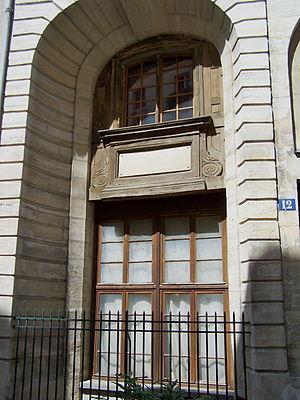
Les panneaux « Histoire de Paris » sont des panneaux d'information installés dans les rues de Paris devant certains des monuments parisiens.
Le Collège des Grassins est l'un des neuf collèges de plein-exercice de l'ancienne Université de Paris, fondé en 1569 supprimé en 1793.